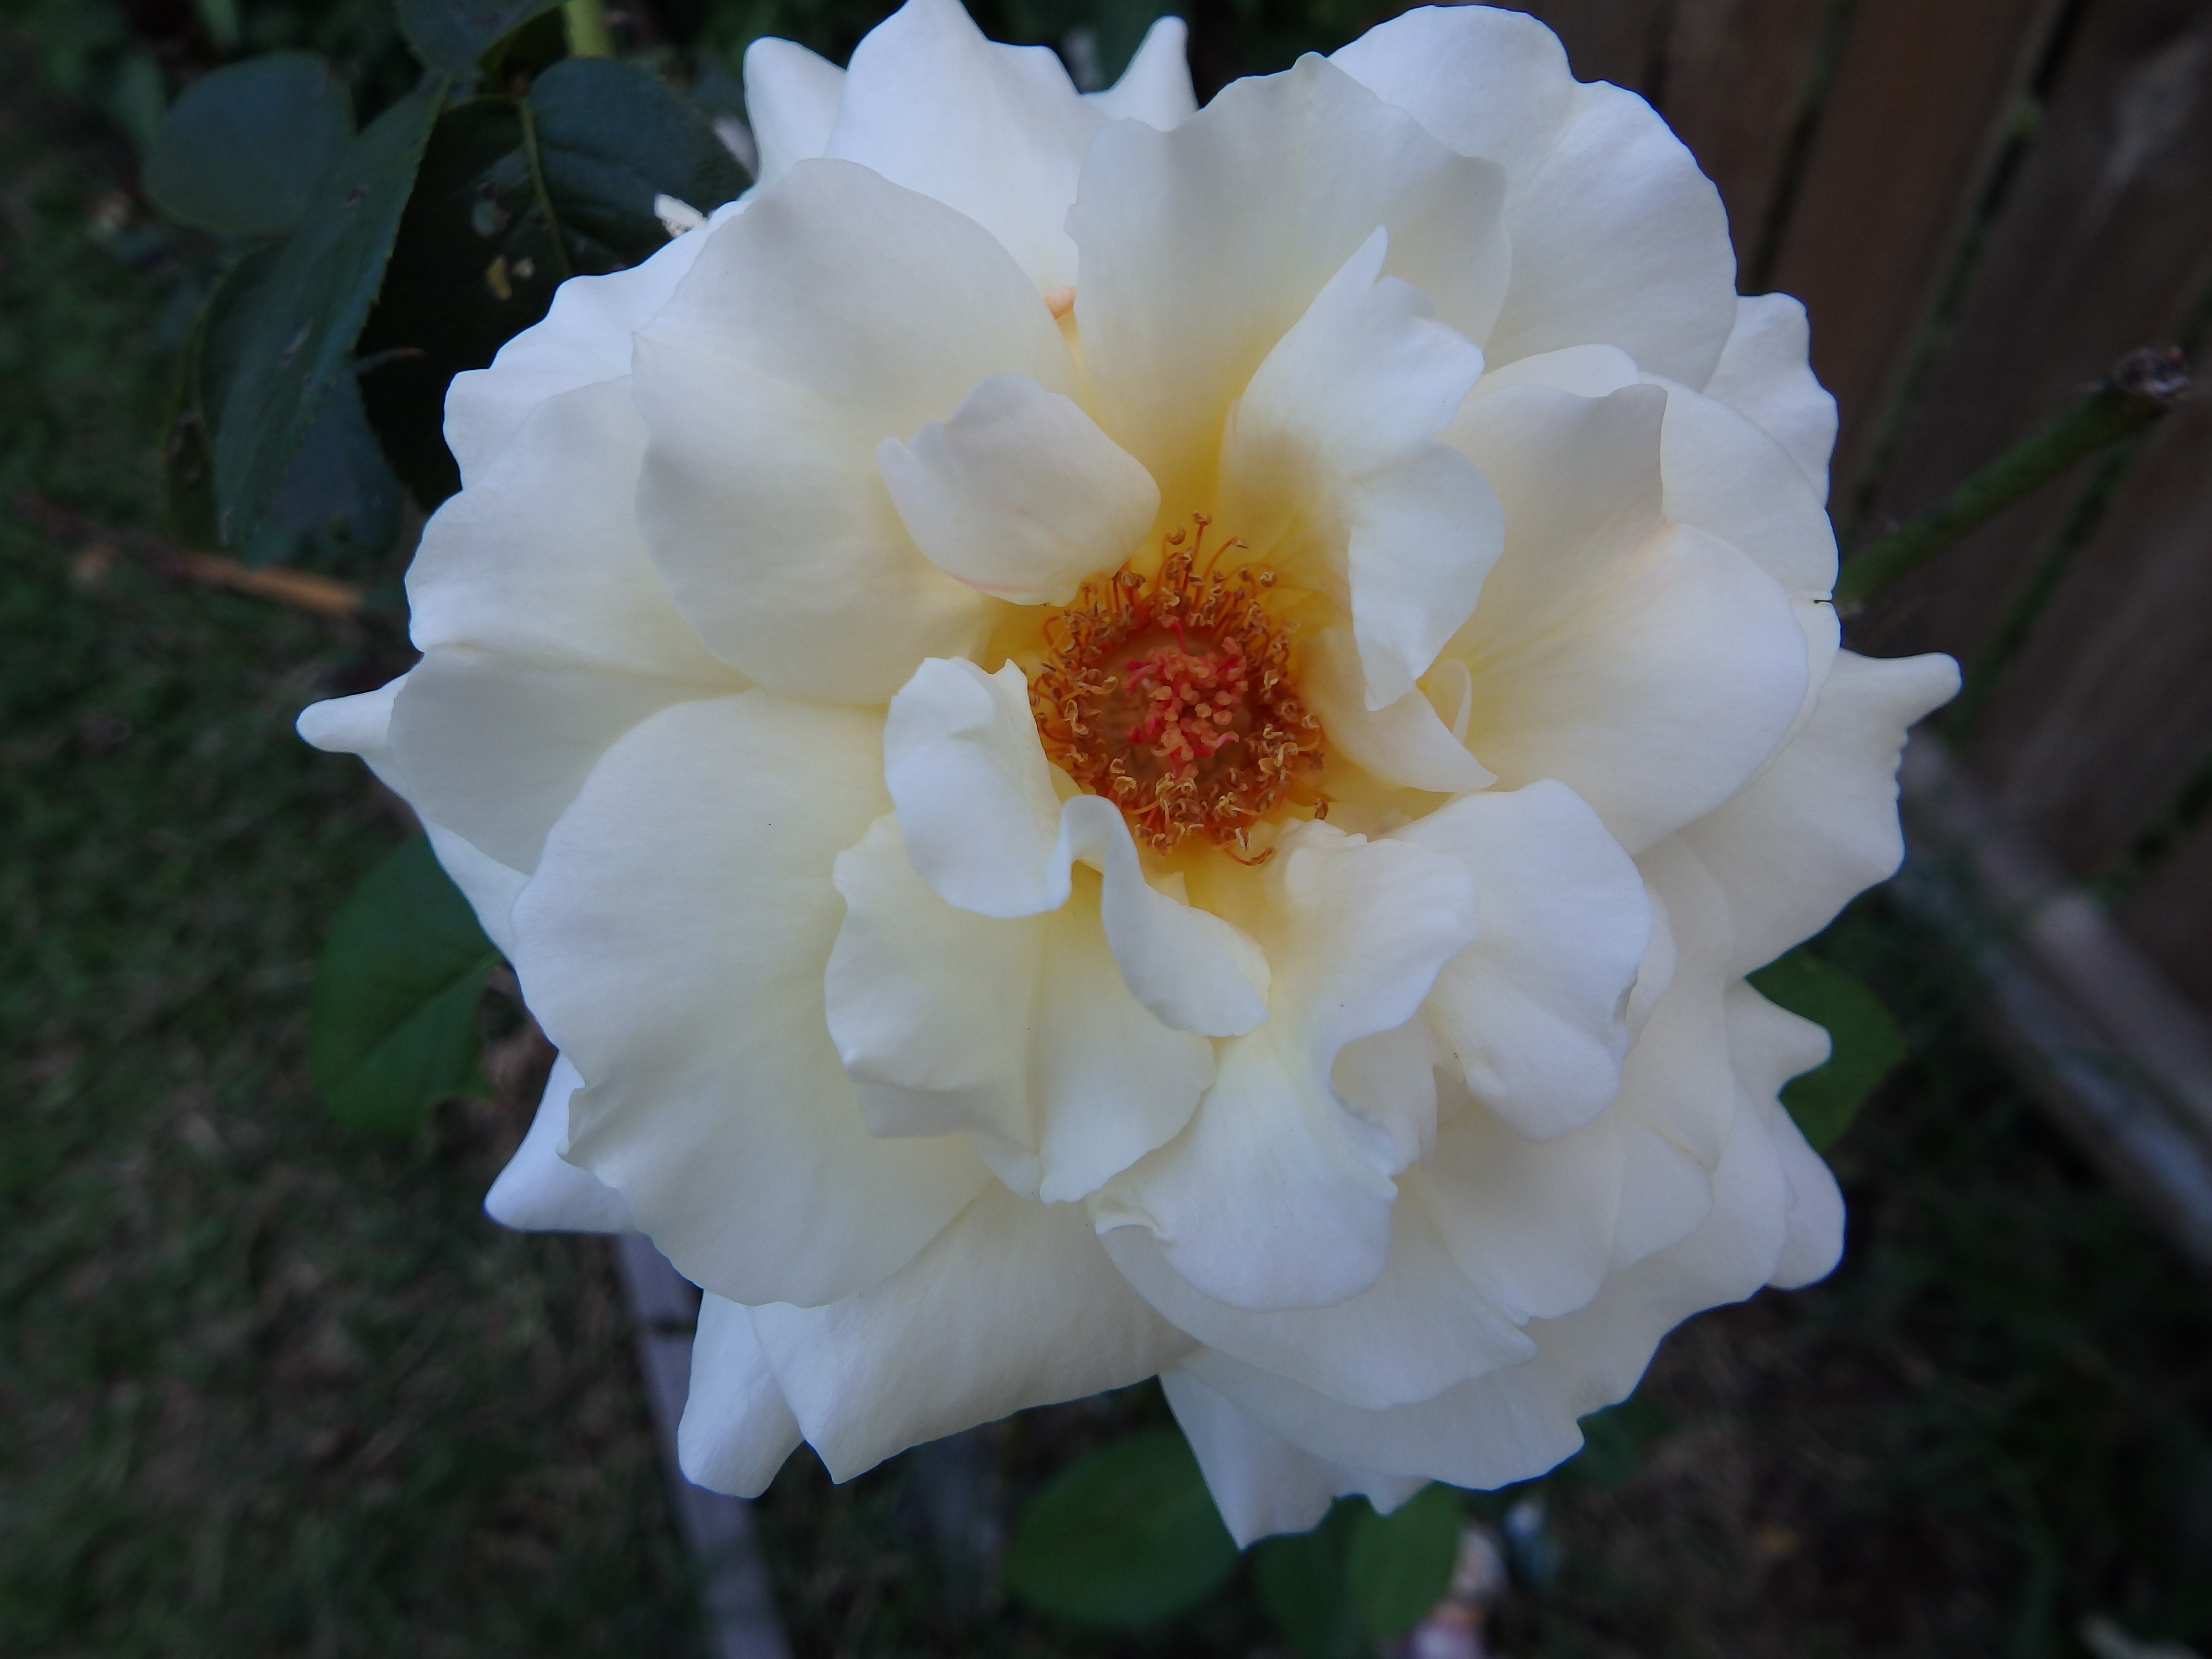
nature, blossom, plant, white, flower, petal, bloom, aroma, rose, natural, fresh, botany, yellow, flora, freshness, gardening, beauty, delicate, rose petals, scent, peony, scented, floribunda, organic, fragrance, aromatic, aromatherapy, macro photography, flowering plant, garden roses, rose family, land plant, camellia sasanqua, japanese camellia